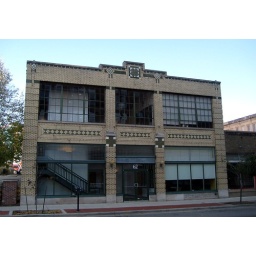
I love this little building but because of its tall neighbor across the street I never see it in sunlight.